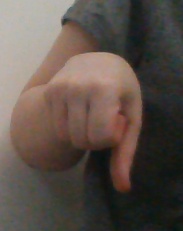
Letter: waw